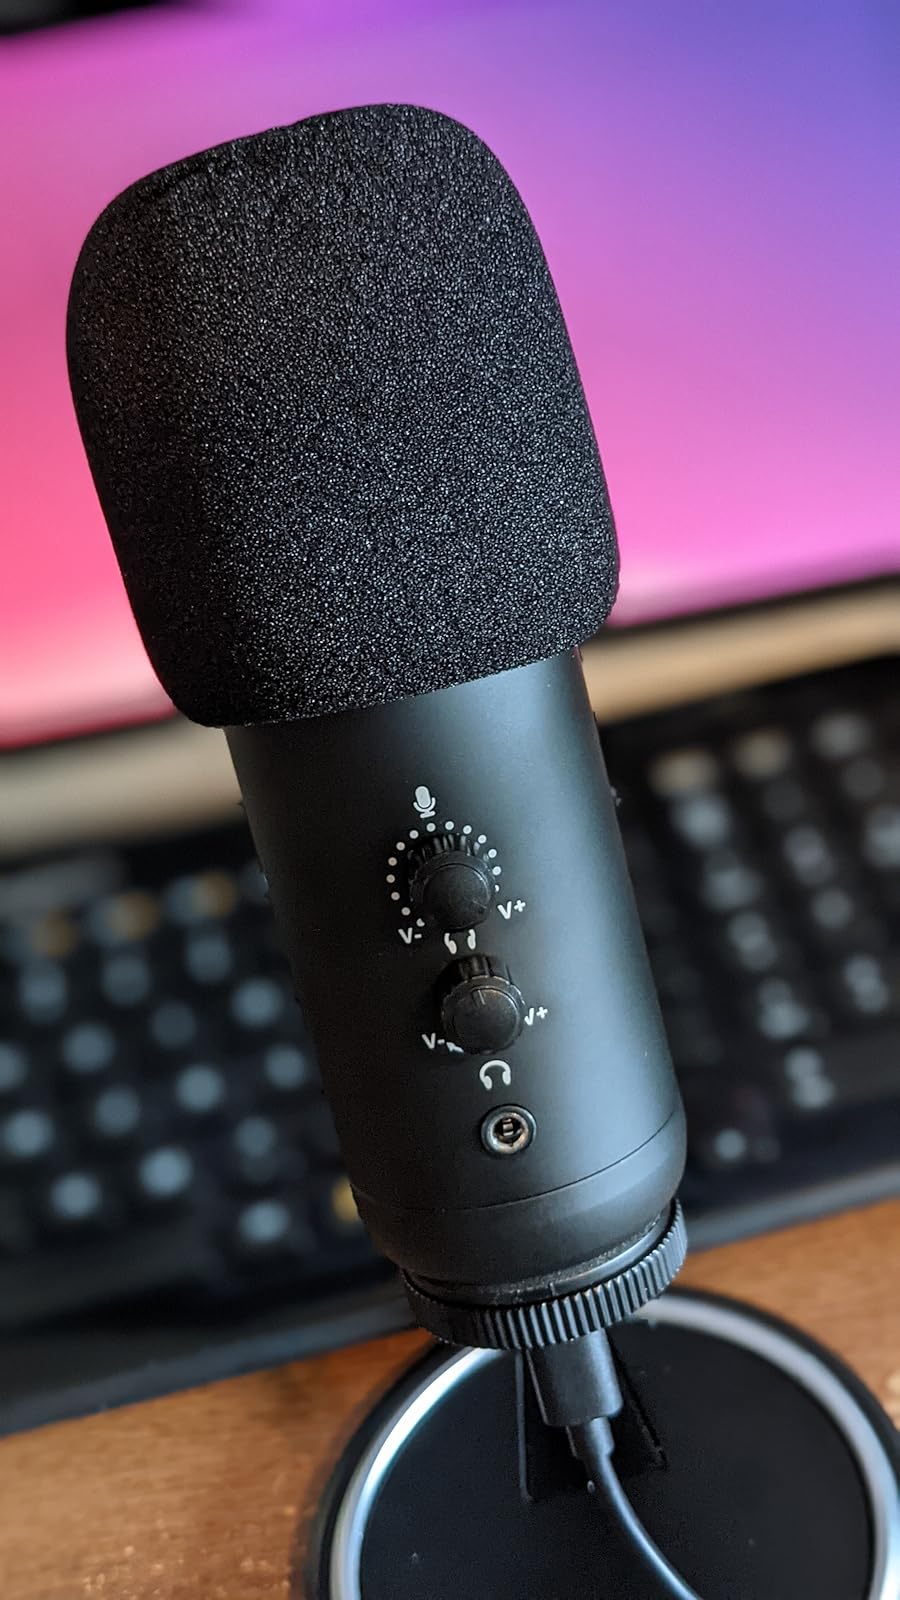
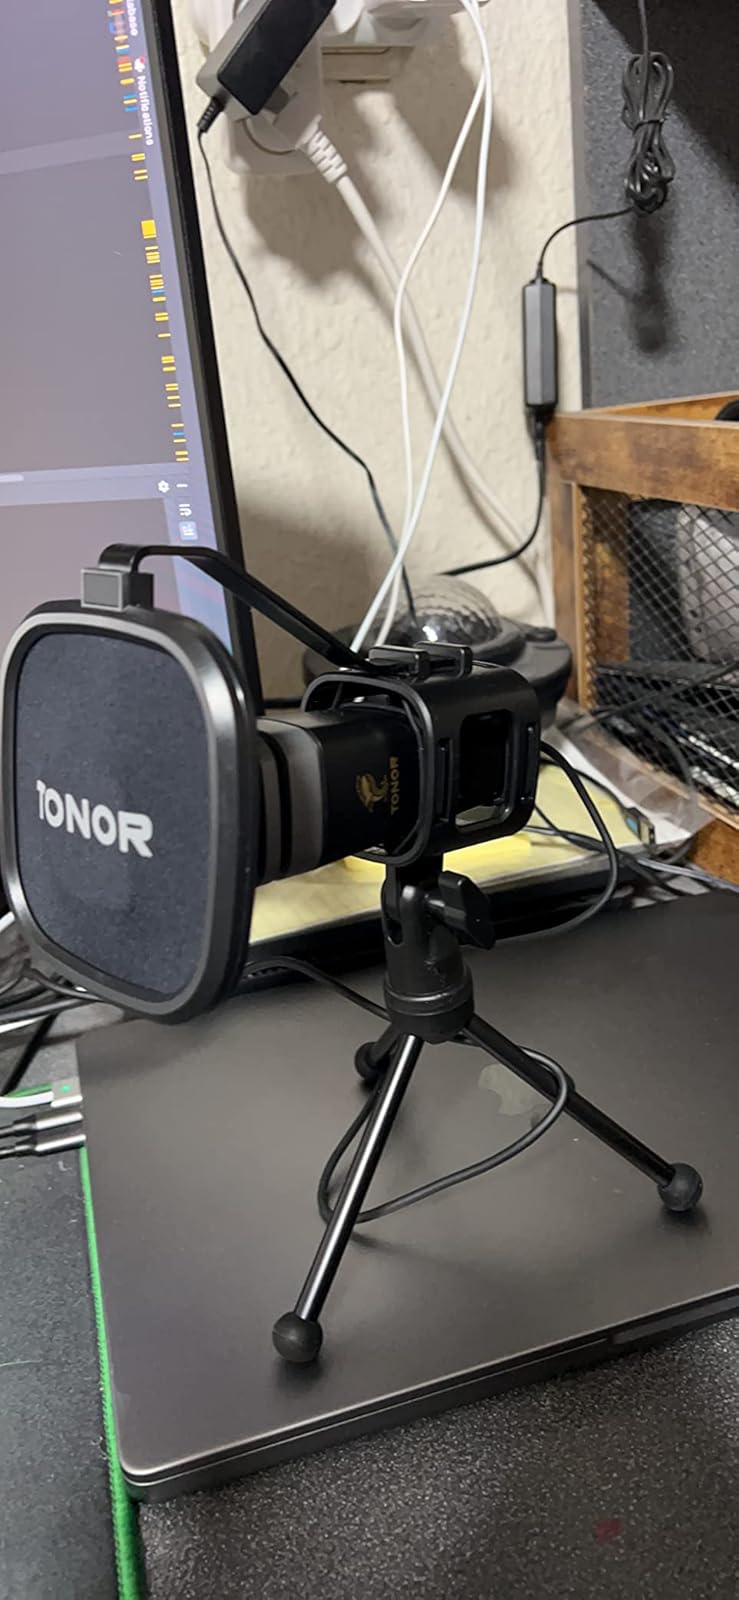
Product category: microphone
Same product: no